The Beach Boys and the California Myth

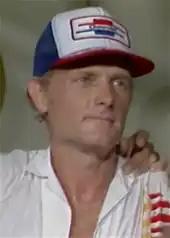

Leaf added in the 1985 appendix that when he later saw Mike Love at a Beach Boys fan convention, Love "tried to burn a hole in my head with an endless, icy stare, and began his speech with acerbic remarks so obviously aimed at me that all heads in the room turned to see my reaction." Love referred to the biography in his 2016 memoir, "", where he criticized it for solidifying a narrative that vilified himself, his bandmates, and other members of Wilson's family. He named Leaf "the first" in a line of Wilson's "awestruck biographers".